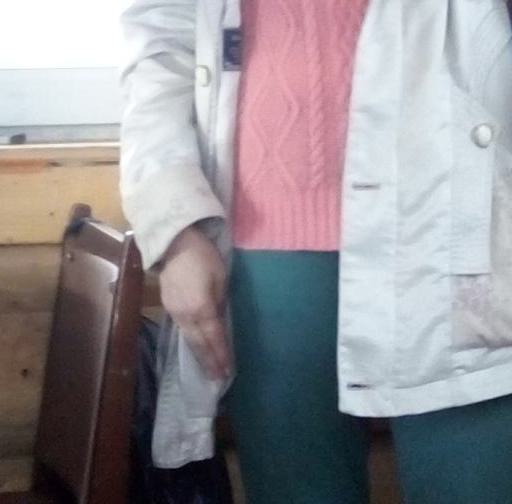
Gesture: no_gesture